Newport Gulls

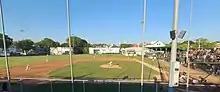
Gulls in action against the Martha's Vineyard Sharks

Newport Gulls games often feature fan participation activities between innings, along with concessions, low ticket prices, and a safe atmosphere. This reputation has only added to their popularity, not only among tourists passing through Newport, but with many Aquidneck Island children and families, as well. The active crowds, historic atmosphere, and competent club management have allowed the Gulls to recruit some of the best college baseball players in the nation, with talent rivaling the Cape Cod League. Since 2001, Cardines Field has hosted the Gulls through 13 regular season division titles, 13 postseason division titles, and 8 league championships, along with other notable awards, such as the RI Governor's Cup, Pell Bridge Series Championship, and Dunkin' Donuts Cup. The Gulls formerly had an annual tradition of playing Team USA in an exhibition around Independence Day every July, in what was often a sellout game. In July 2005, the Gulls hosted the NECBL All-Star Game and Home Run Derby at Cardines, which was a major event for the park, the league, and the City of Newport. The Gulls have hosted the NECBL All-Star Game and Home Run Derby four times, in 2005, 2010, 2016, and 2021.